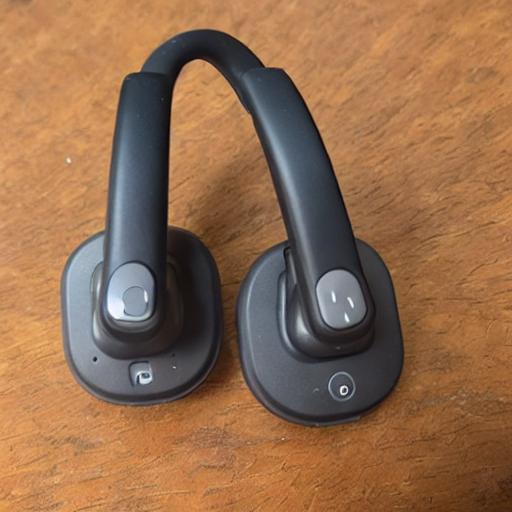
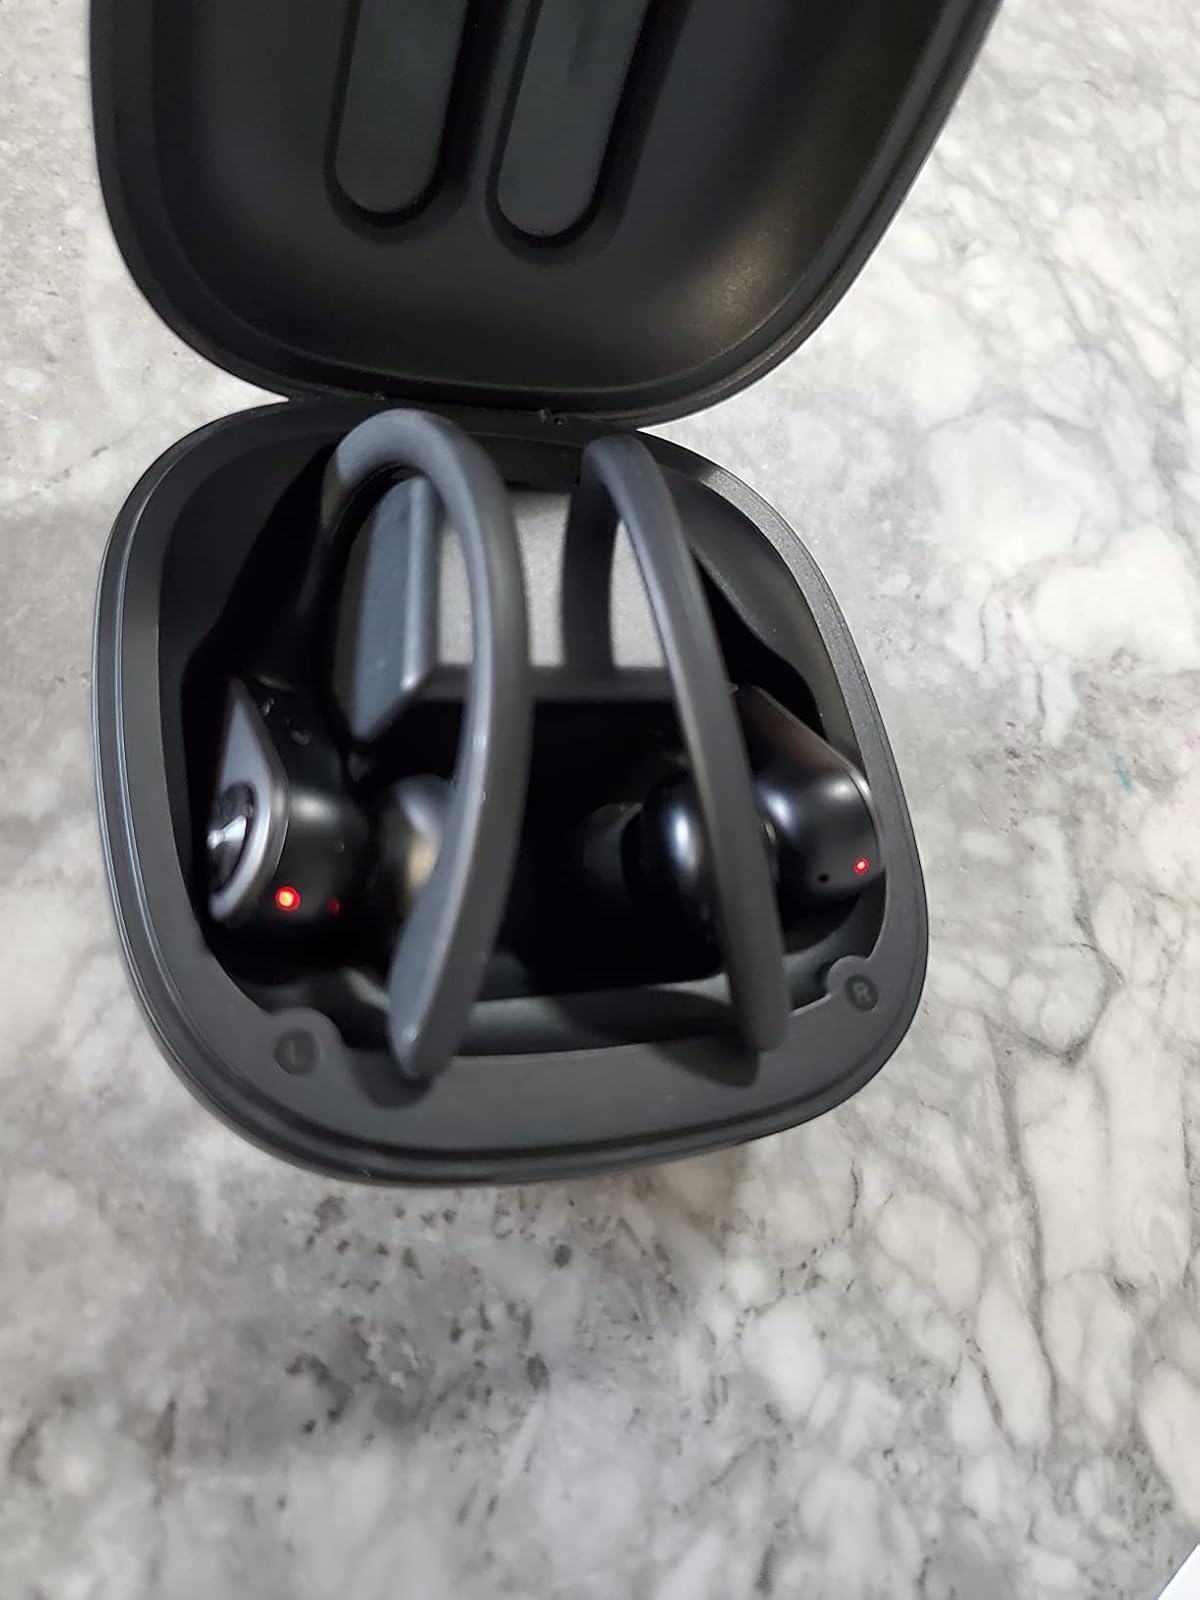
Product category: earbuds
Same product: no